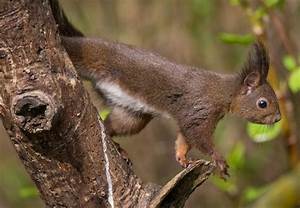
Label: scoiattolo